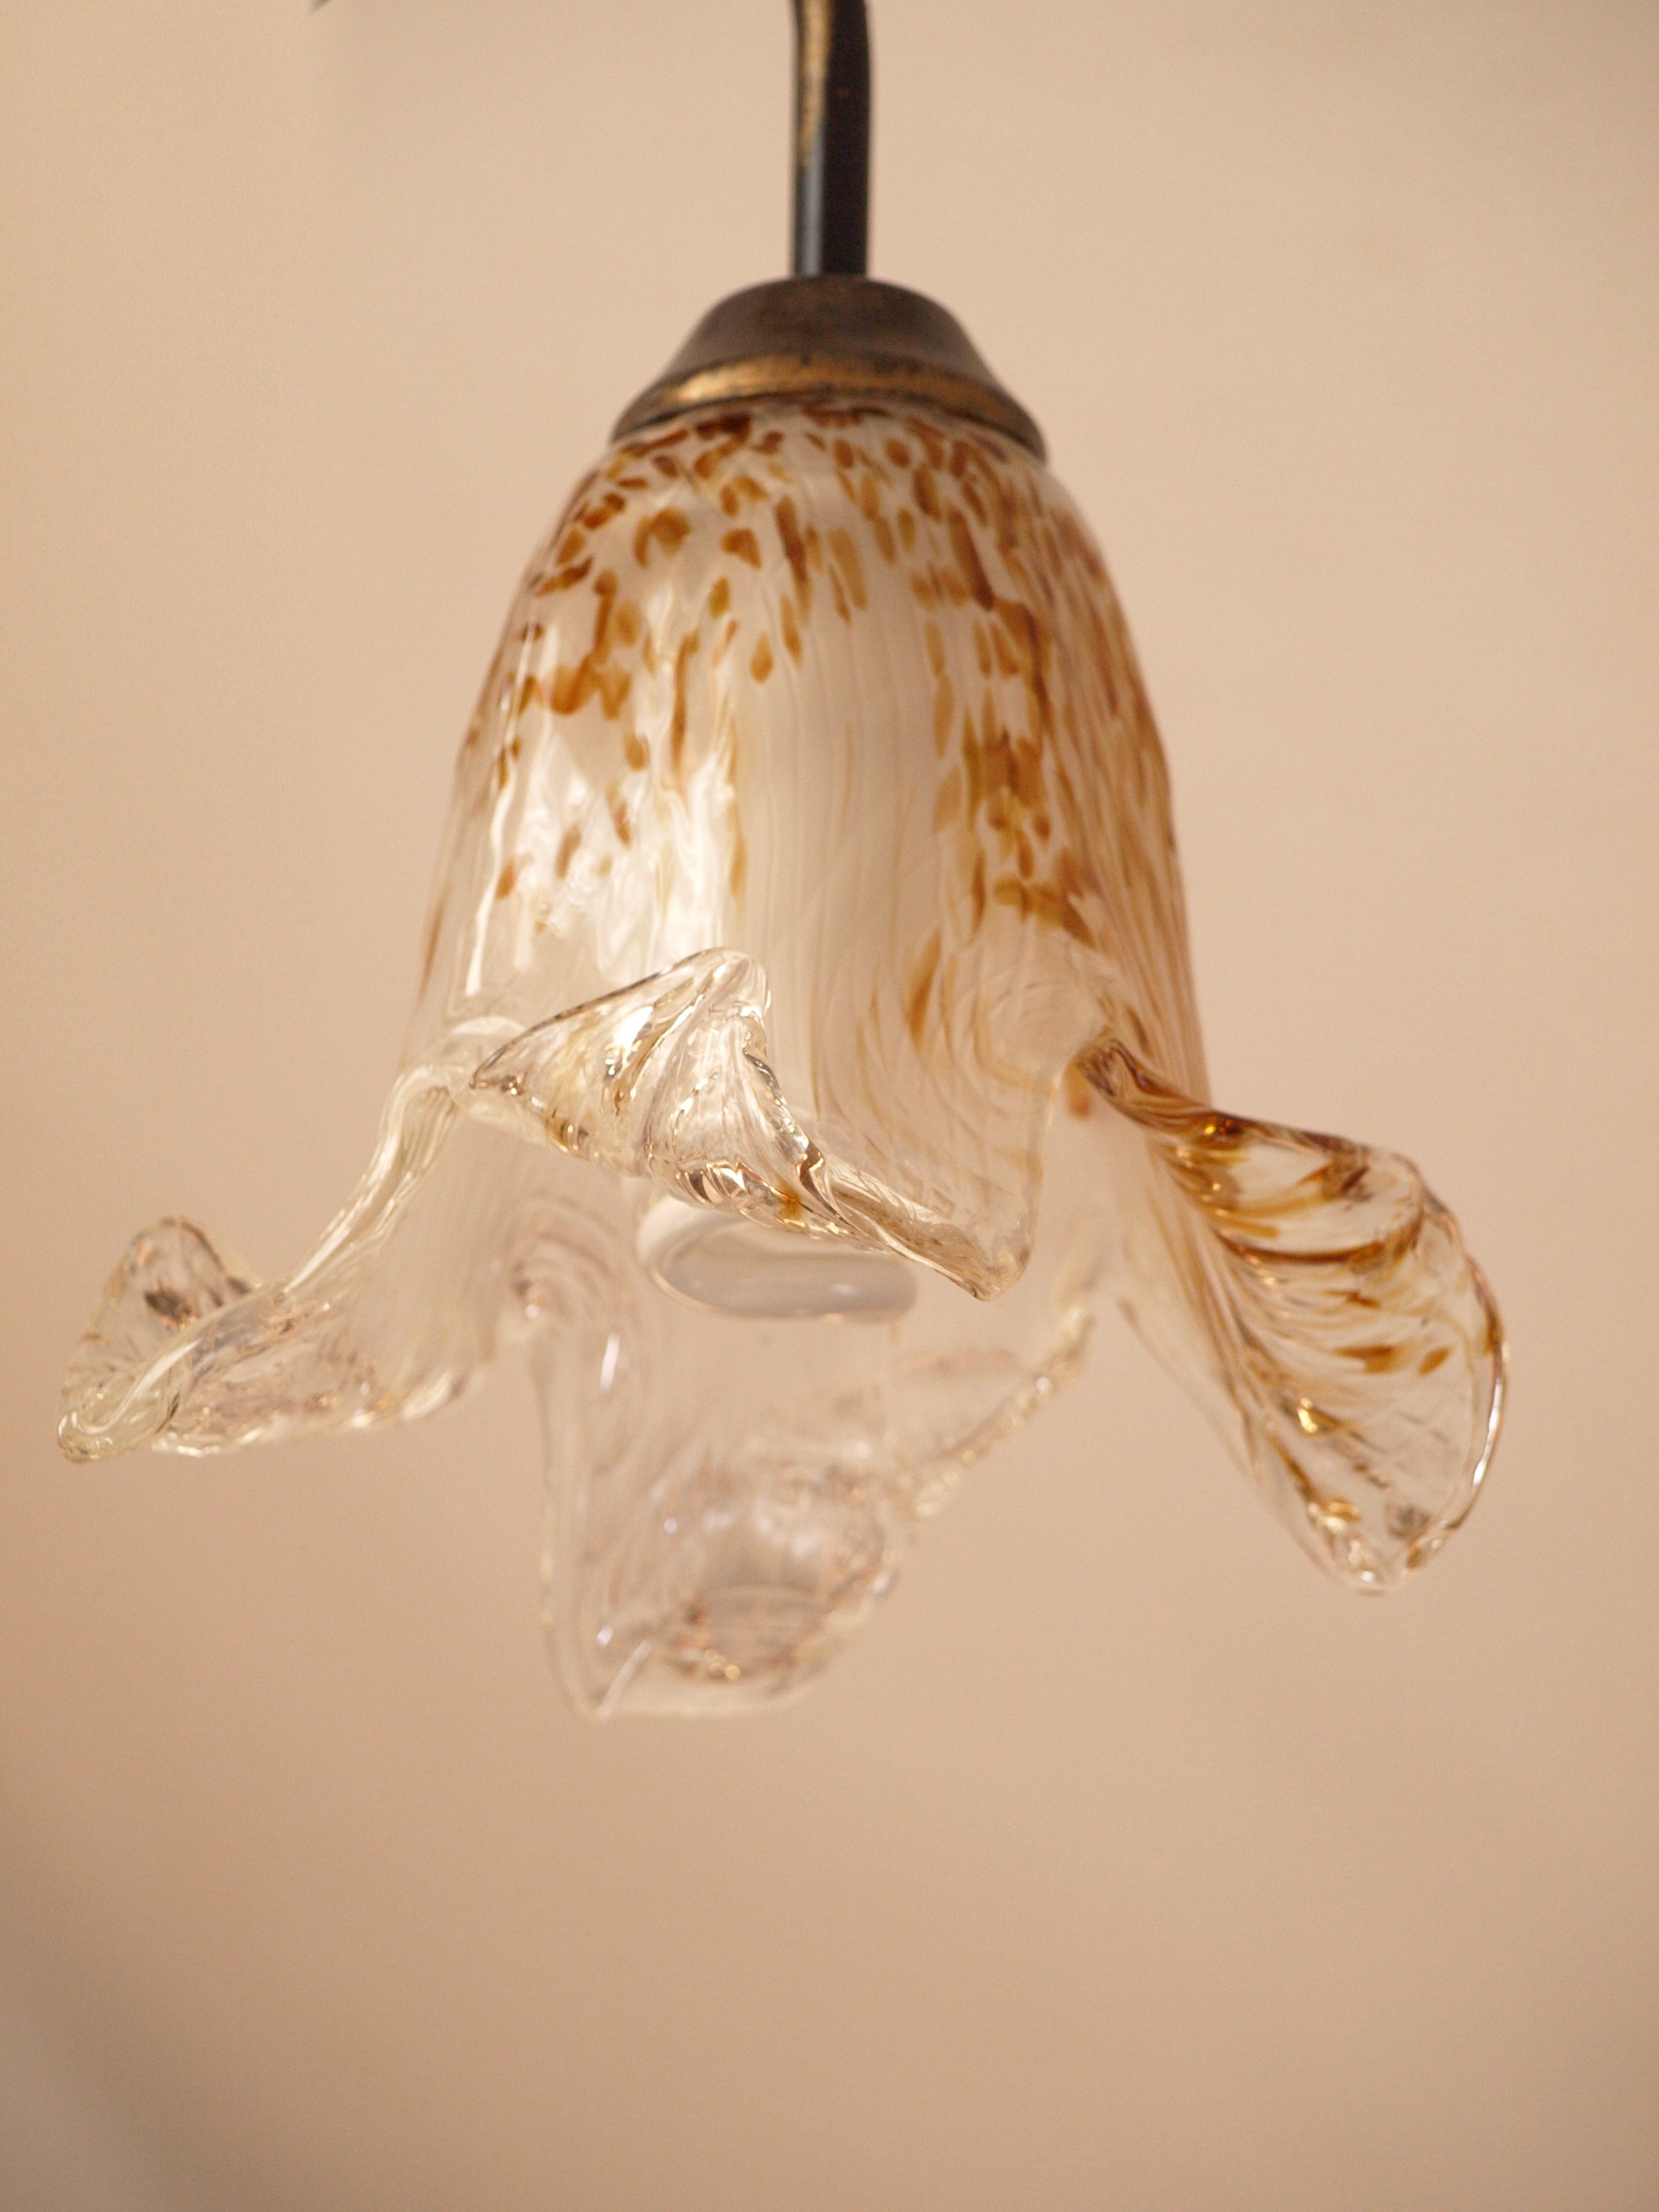
light, glass, ceiling, lamp, lampshade, lighting, material, light fixture, chandelier, sconce, replacement lamp, suspension lamp